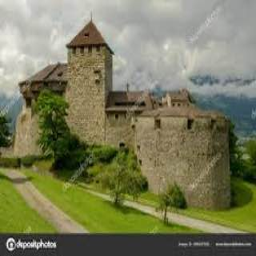
Vaduz Castle